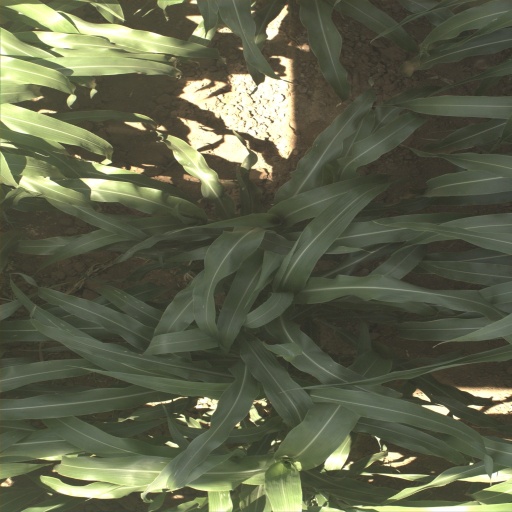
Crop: sorghum